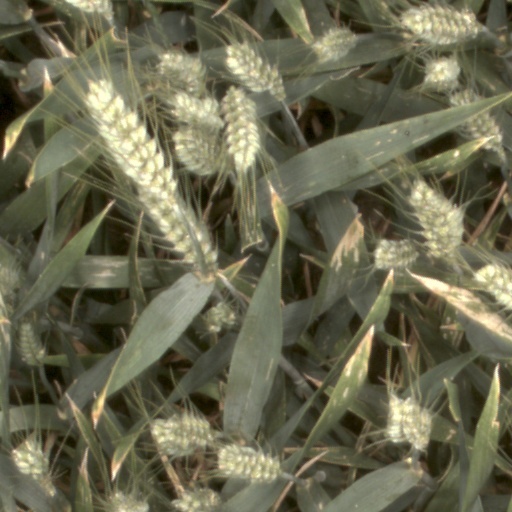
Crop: wheat